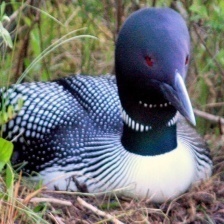
Species: COMMON LOON
Scientific name: GAVIA IMMER